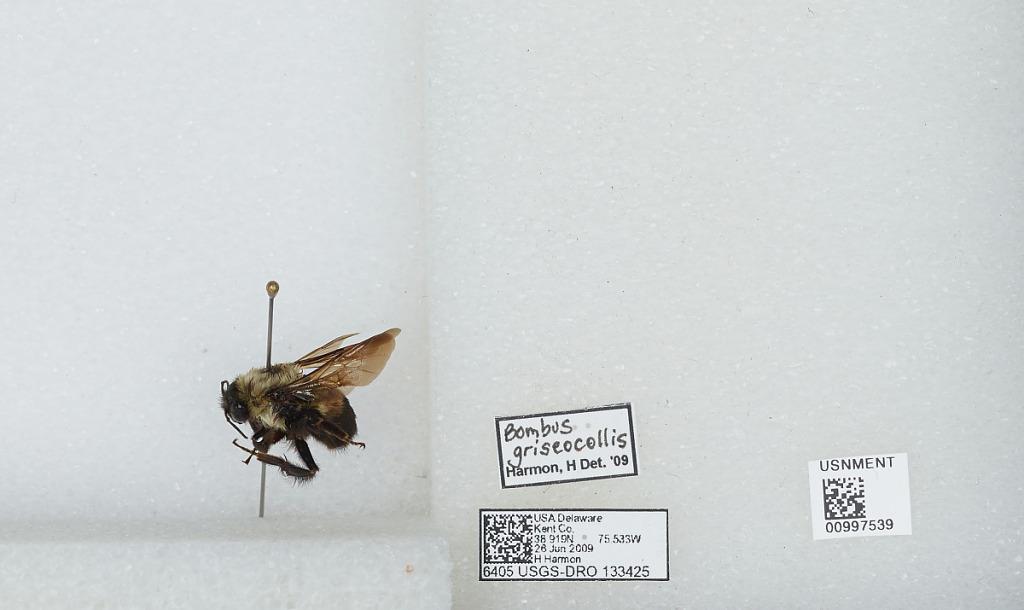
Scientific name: Bombus (Separatobombus) griseocollis (De Geer)
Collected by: H. Harmon
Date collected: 2009-6-26
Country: United States
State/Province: Delaware
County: Kent
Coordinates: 38.9189, -75.5331
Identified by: Harmon, H.